Gnorm Gnat

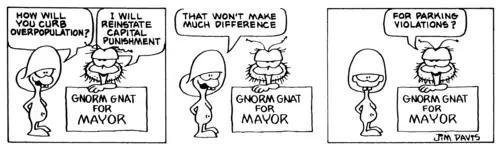
"Gnorm Gnat" strip for October 16, 1975

Davis developed the idea for the strip while assisting cartoonist Tom Ryan on his "Tumbleweeds strip." Davis saw the possibilities for gags with insect characters, and the strip was adopted by "The Pendleton Times" starting in early 1973. During this time, Davis unsuccessfully pitched "Gnorm Gnat" to various syndicates. According to writers Mark Acey and Scott Nickel, Davis would receive rejections for "Gnorm Gnat" for years. "I thought bugs were funny, and nobody else did", Davis later said.